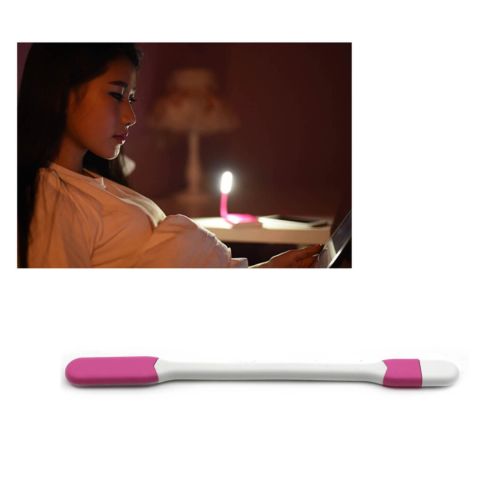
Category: lamp